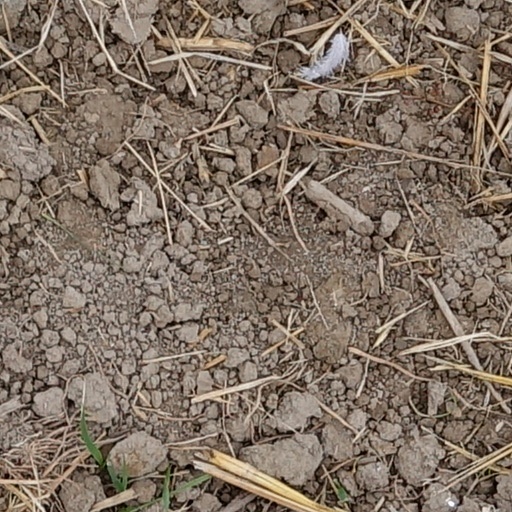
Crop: wheat